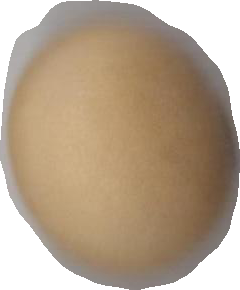
Variety: Dega